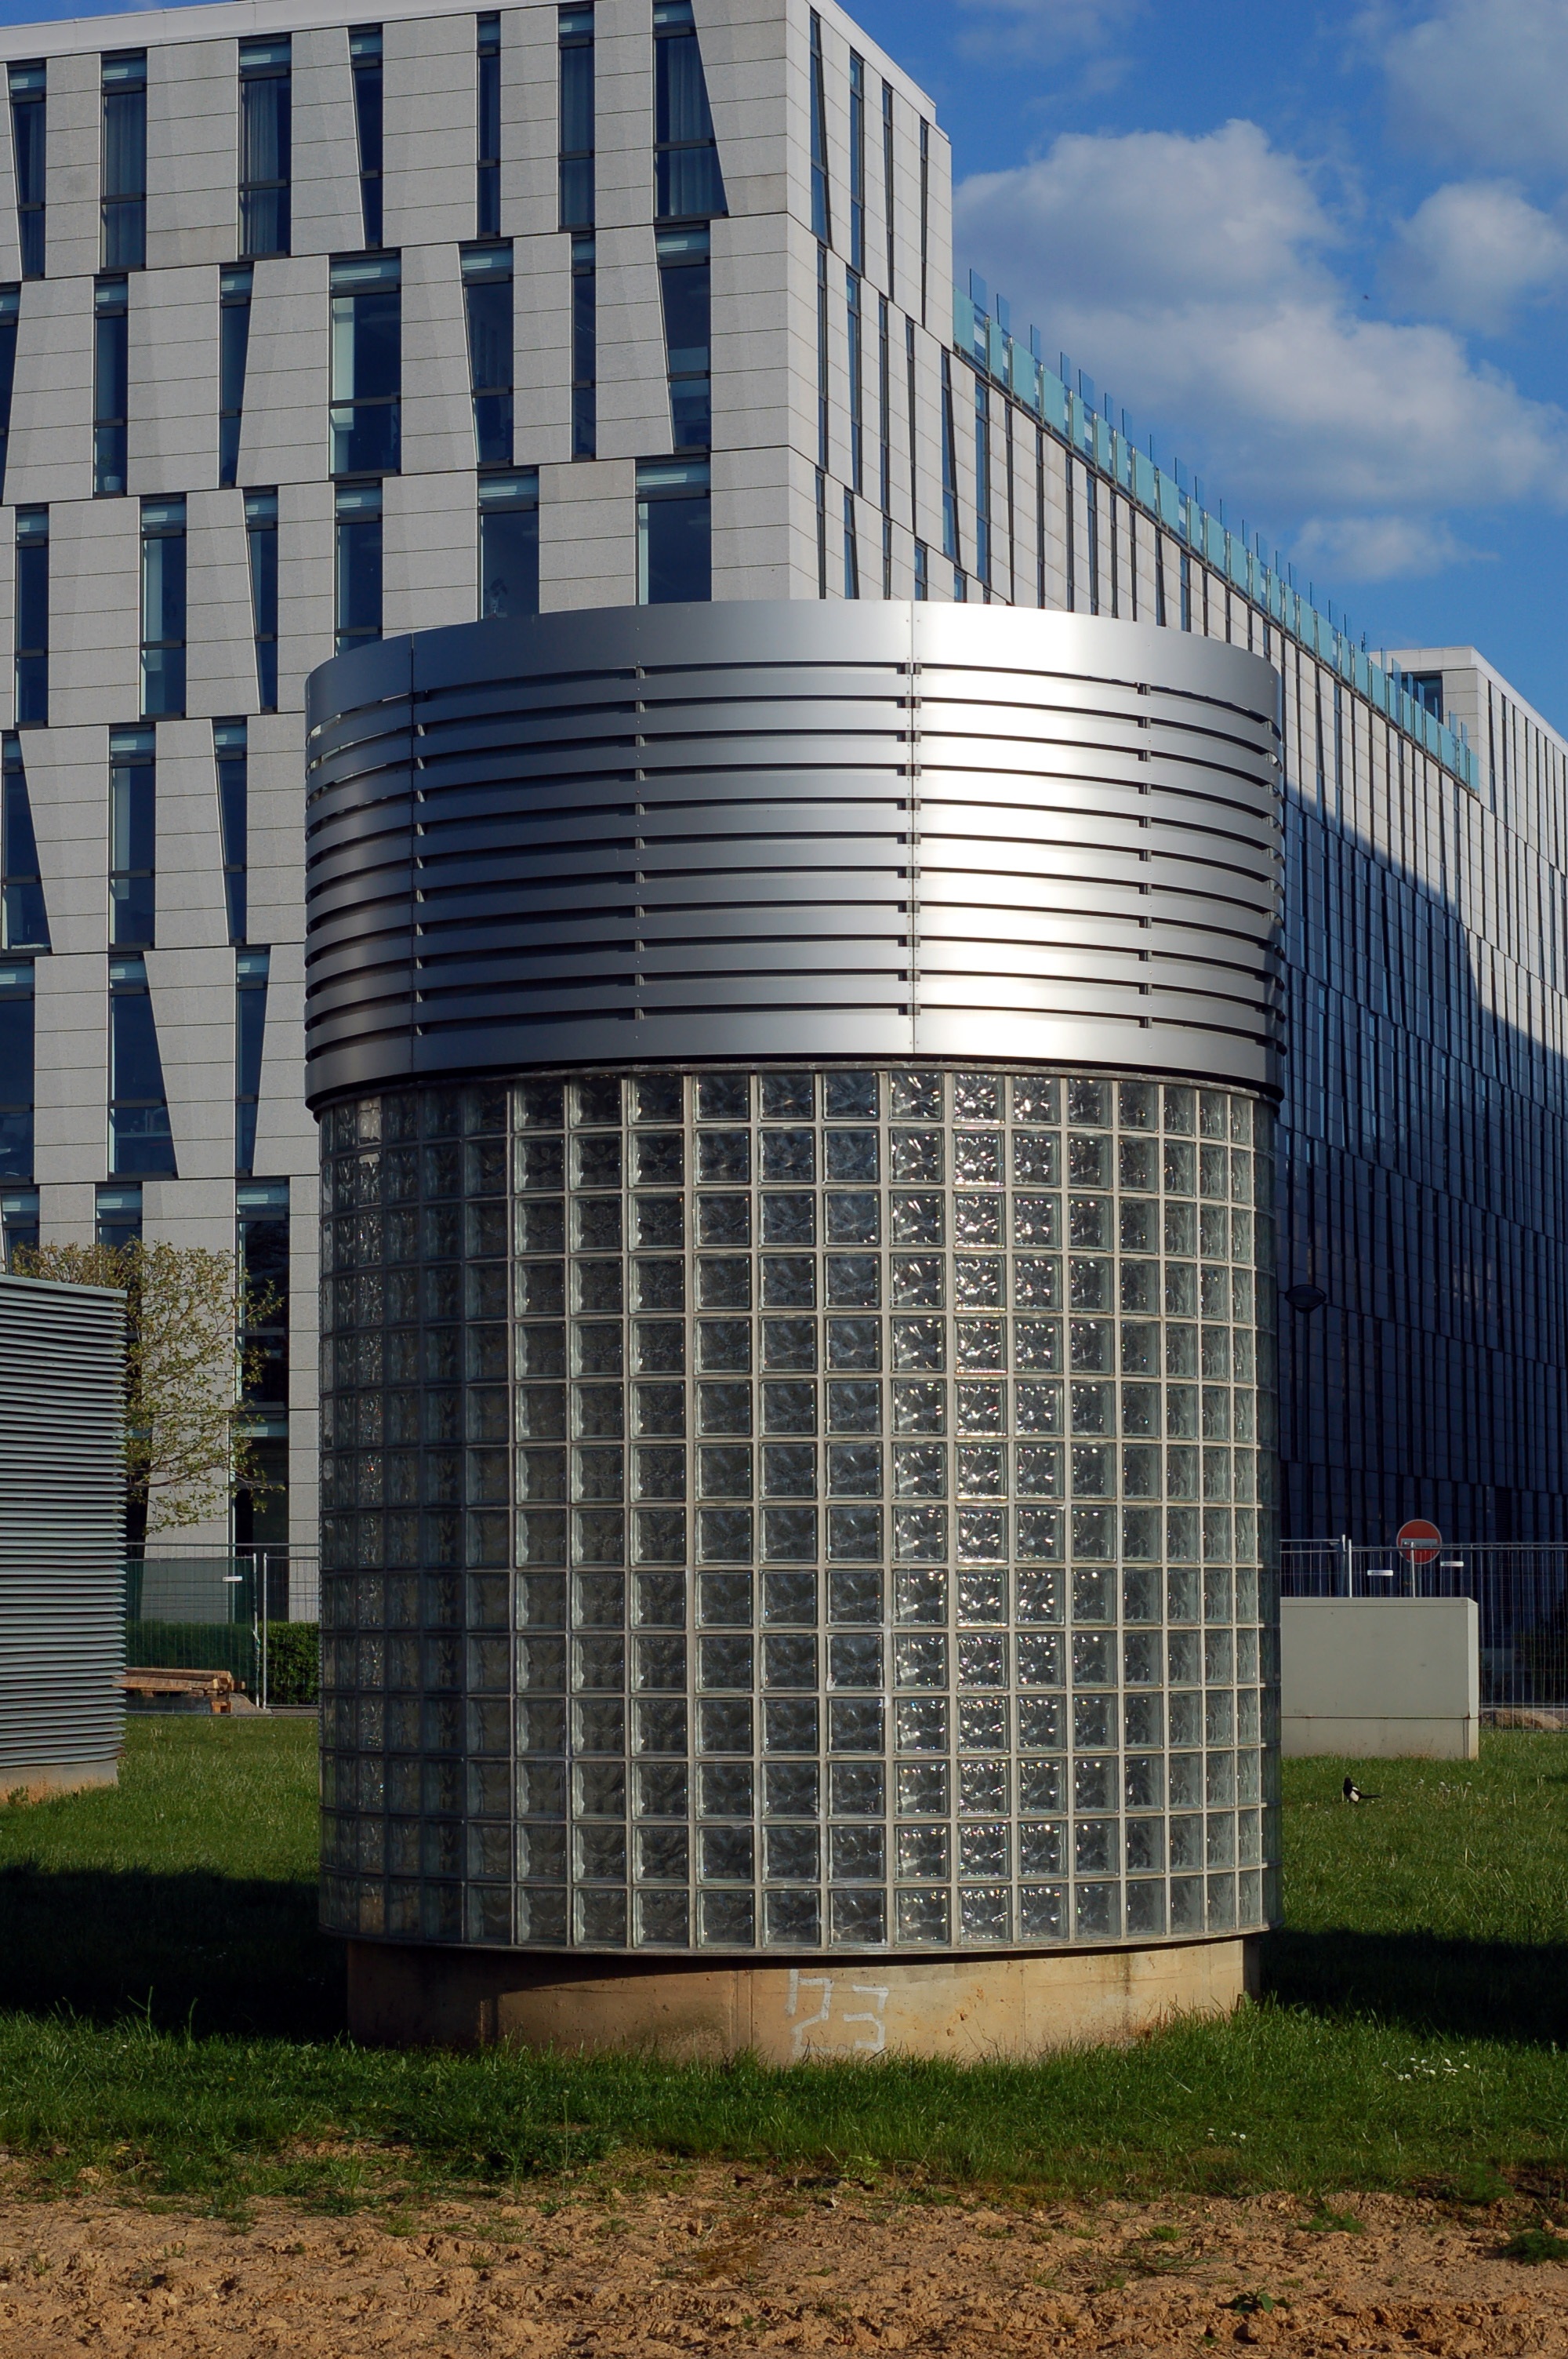
architecture, building, city, skyscraper, shed, metal, facade, prague, tower block, modern building, silo, shape, cylinder, headquarters, urban area